Tierra de Campos

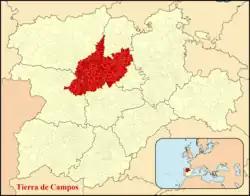
Location of present-day administrative areas under the name 'Tierra de Campos' in Castile and León

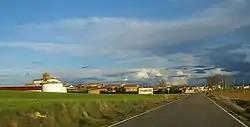
Characteristic Tierra de Campos landscape near Abastas.

Tierra de Campos ("Land of Fields") is a large historical and natural region or greater comarca that straddles the provinces of León, Zamora, Valladolid and Palencia, in Castile and León, Spain. It is a vast, desolate plain with practically no relief, except for some wide undulations of the terrain.